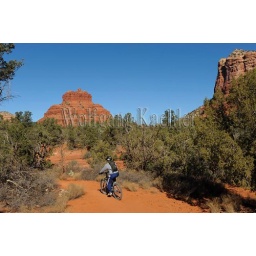
Usa, arizona, near sedona, bell rock butte, mountain biker